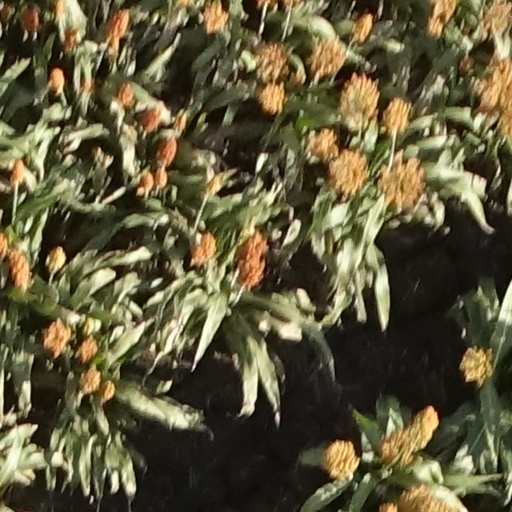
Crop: sorghum